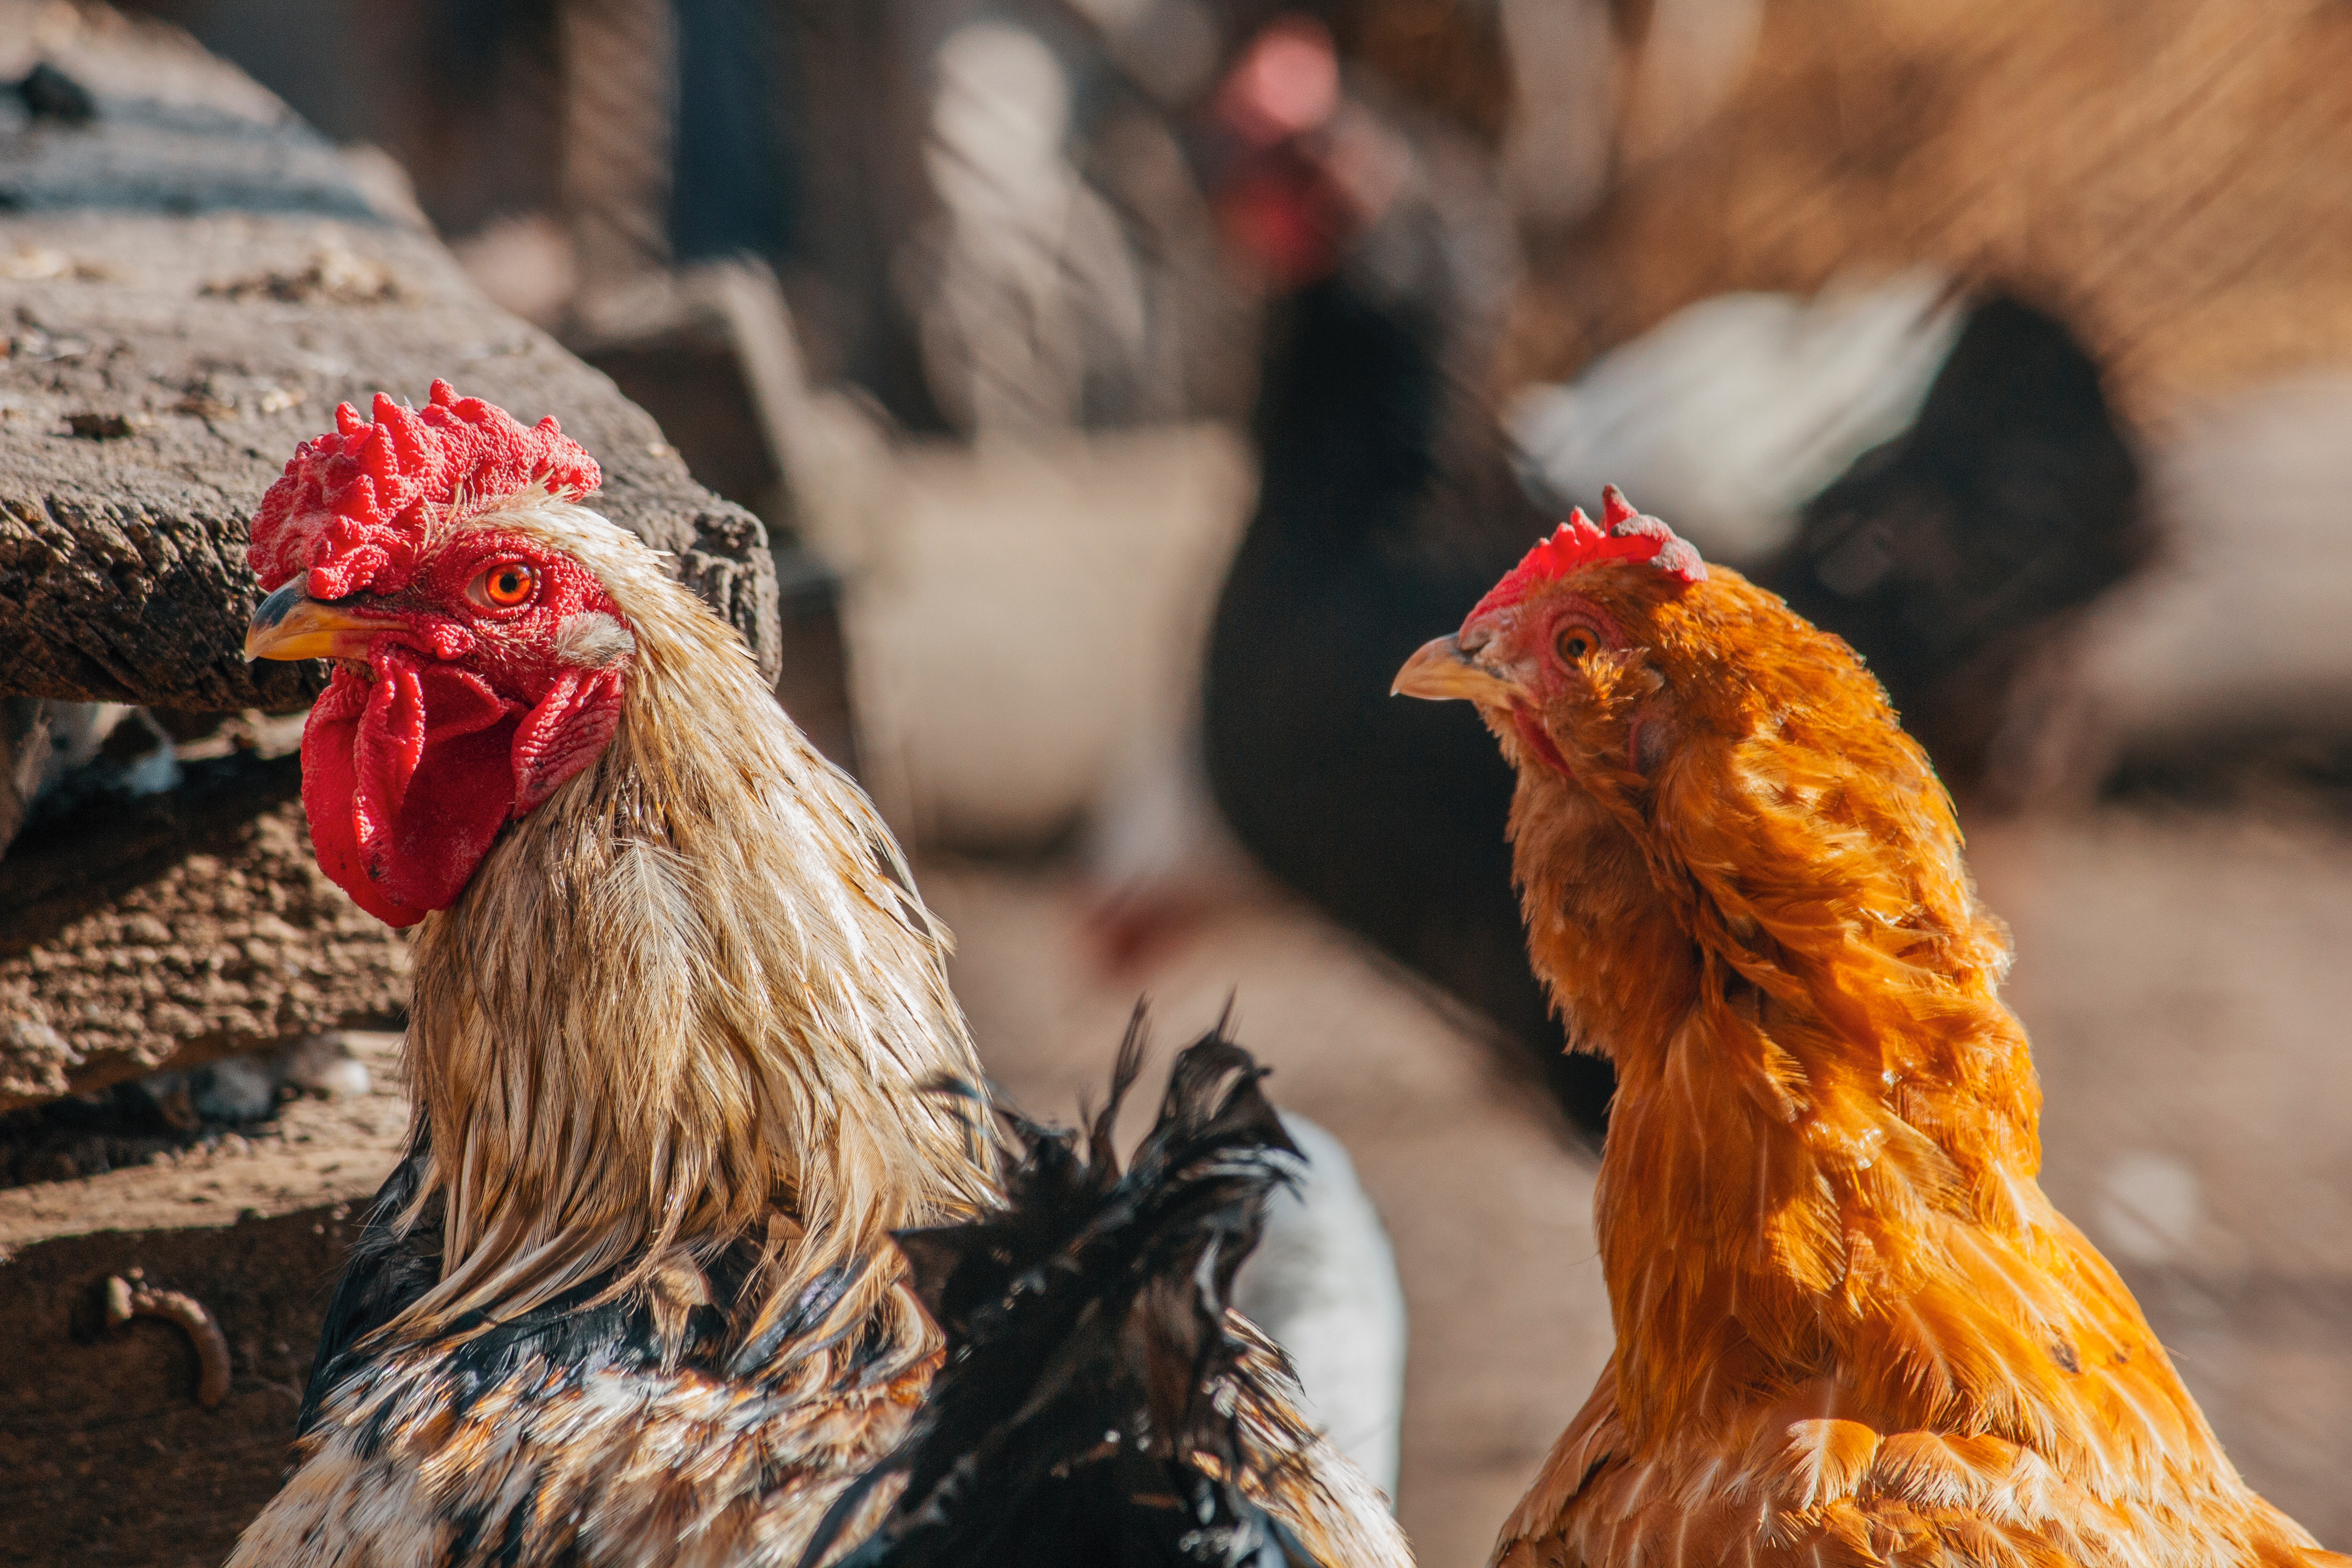
chicken, galliformes, beak, rooster, poultry, bird, livestock, close up, fowl, feather